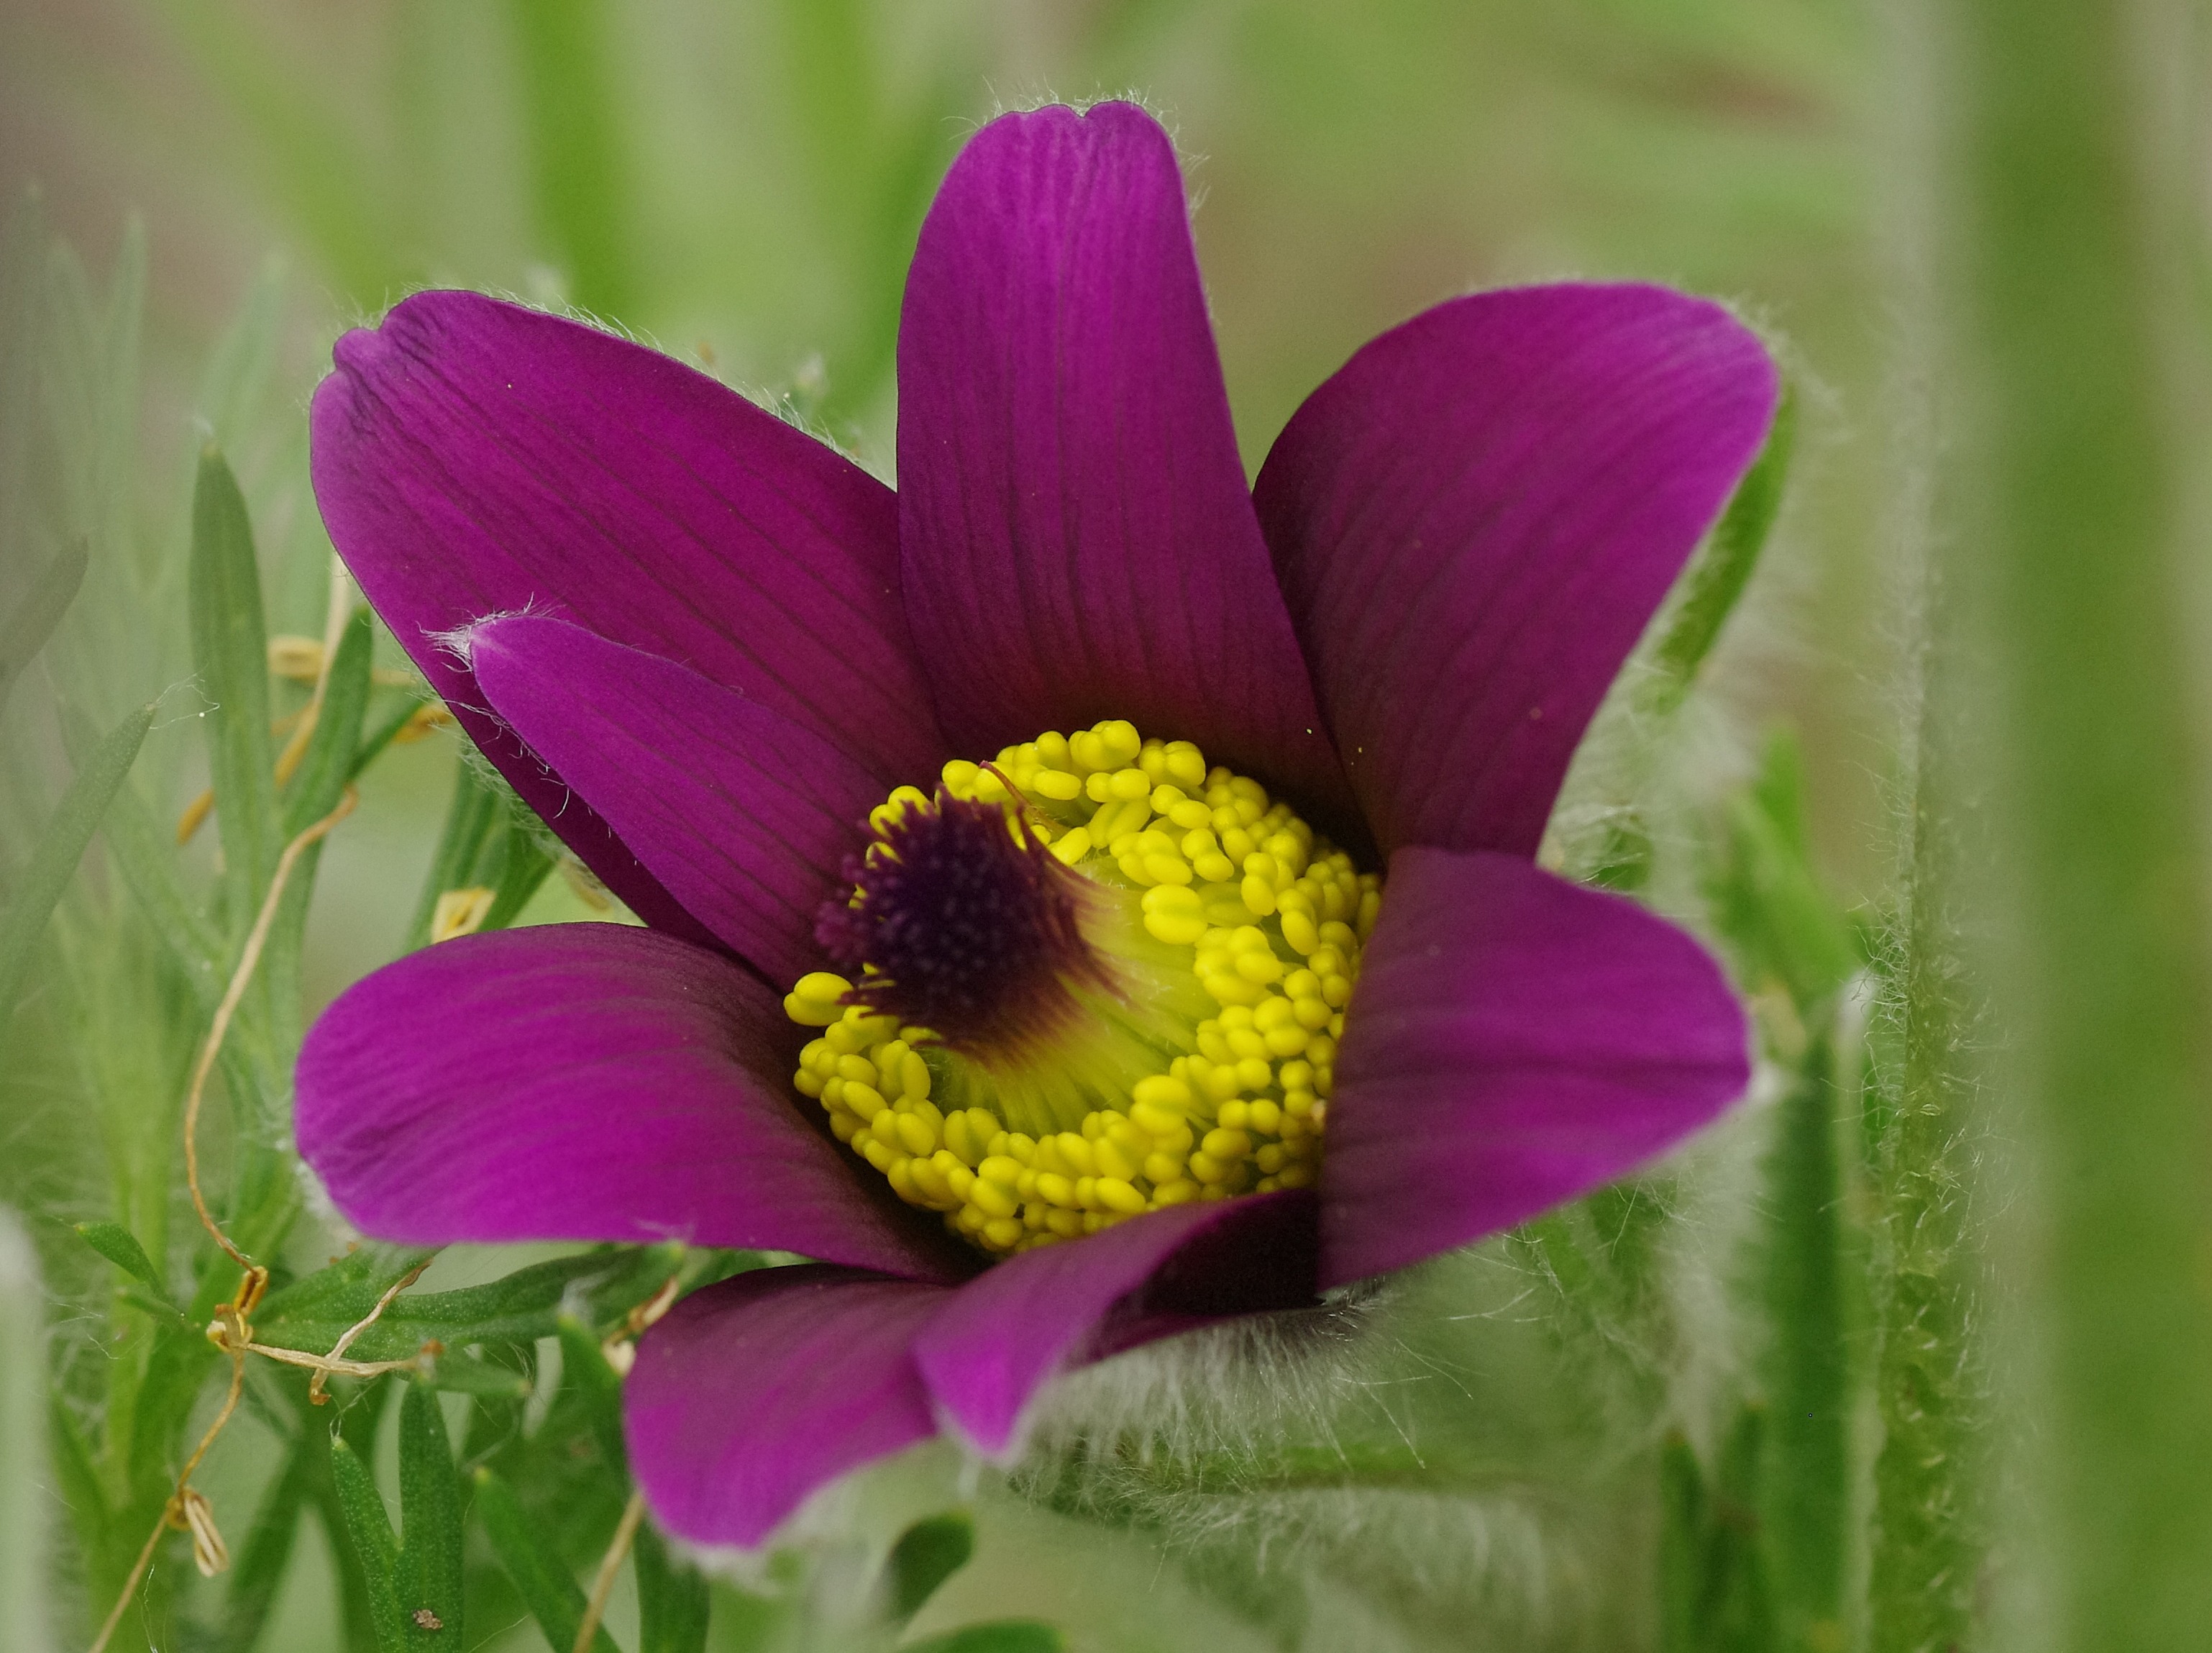
blossom, plant, flower, petal, bloom, spring, macro, botany, close, flora, wildflower, close up, violet, macro photography, flowering plant, daisy family, plant stem, land plant, garden cosmos